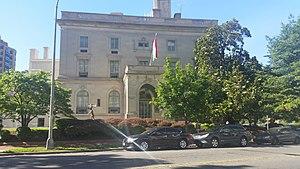
Cette liste comprend les représentations diplomatiques de la Hongrie, à l'exclusion des consulats honoraires.